Lutz Wanja

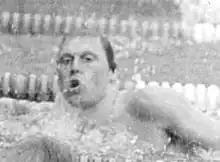
Wanja in 1977

Lutz Wanja (born 6 June 1956) is a retired German backstroke swimmer who won a bronze medal at the 1973 World Aquatics Championships. He also won three medals at LEN European Aquatics Championships in 1974 and 1977. He competed at the 1972 and 1976 Summer Olympics in the 100 m and 200 m backstroke with the best achievement of fifth place in the 100 m backstroke in 1976.